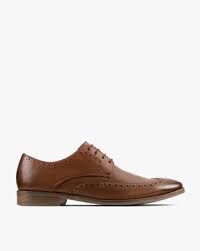
Label: Brogue